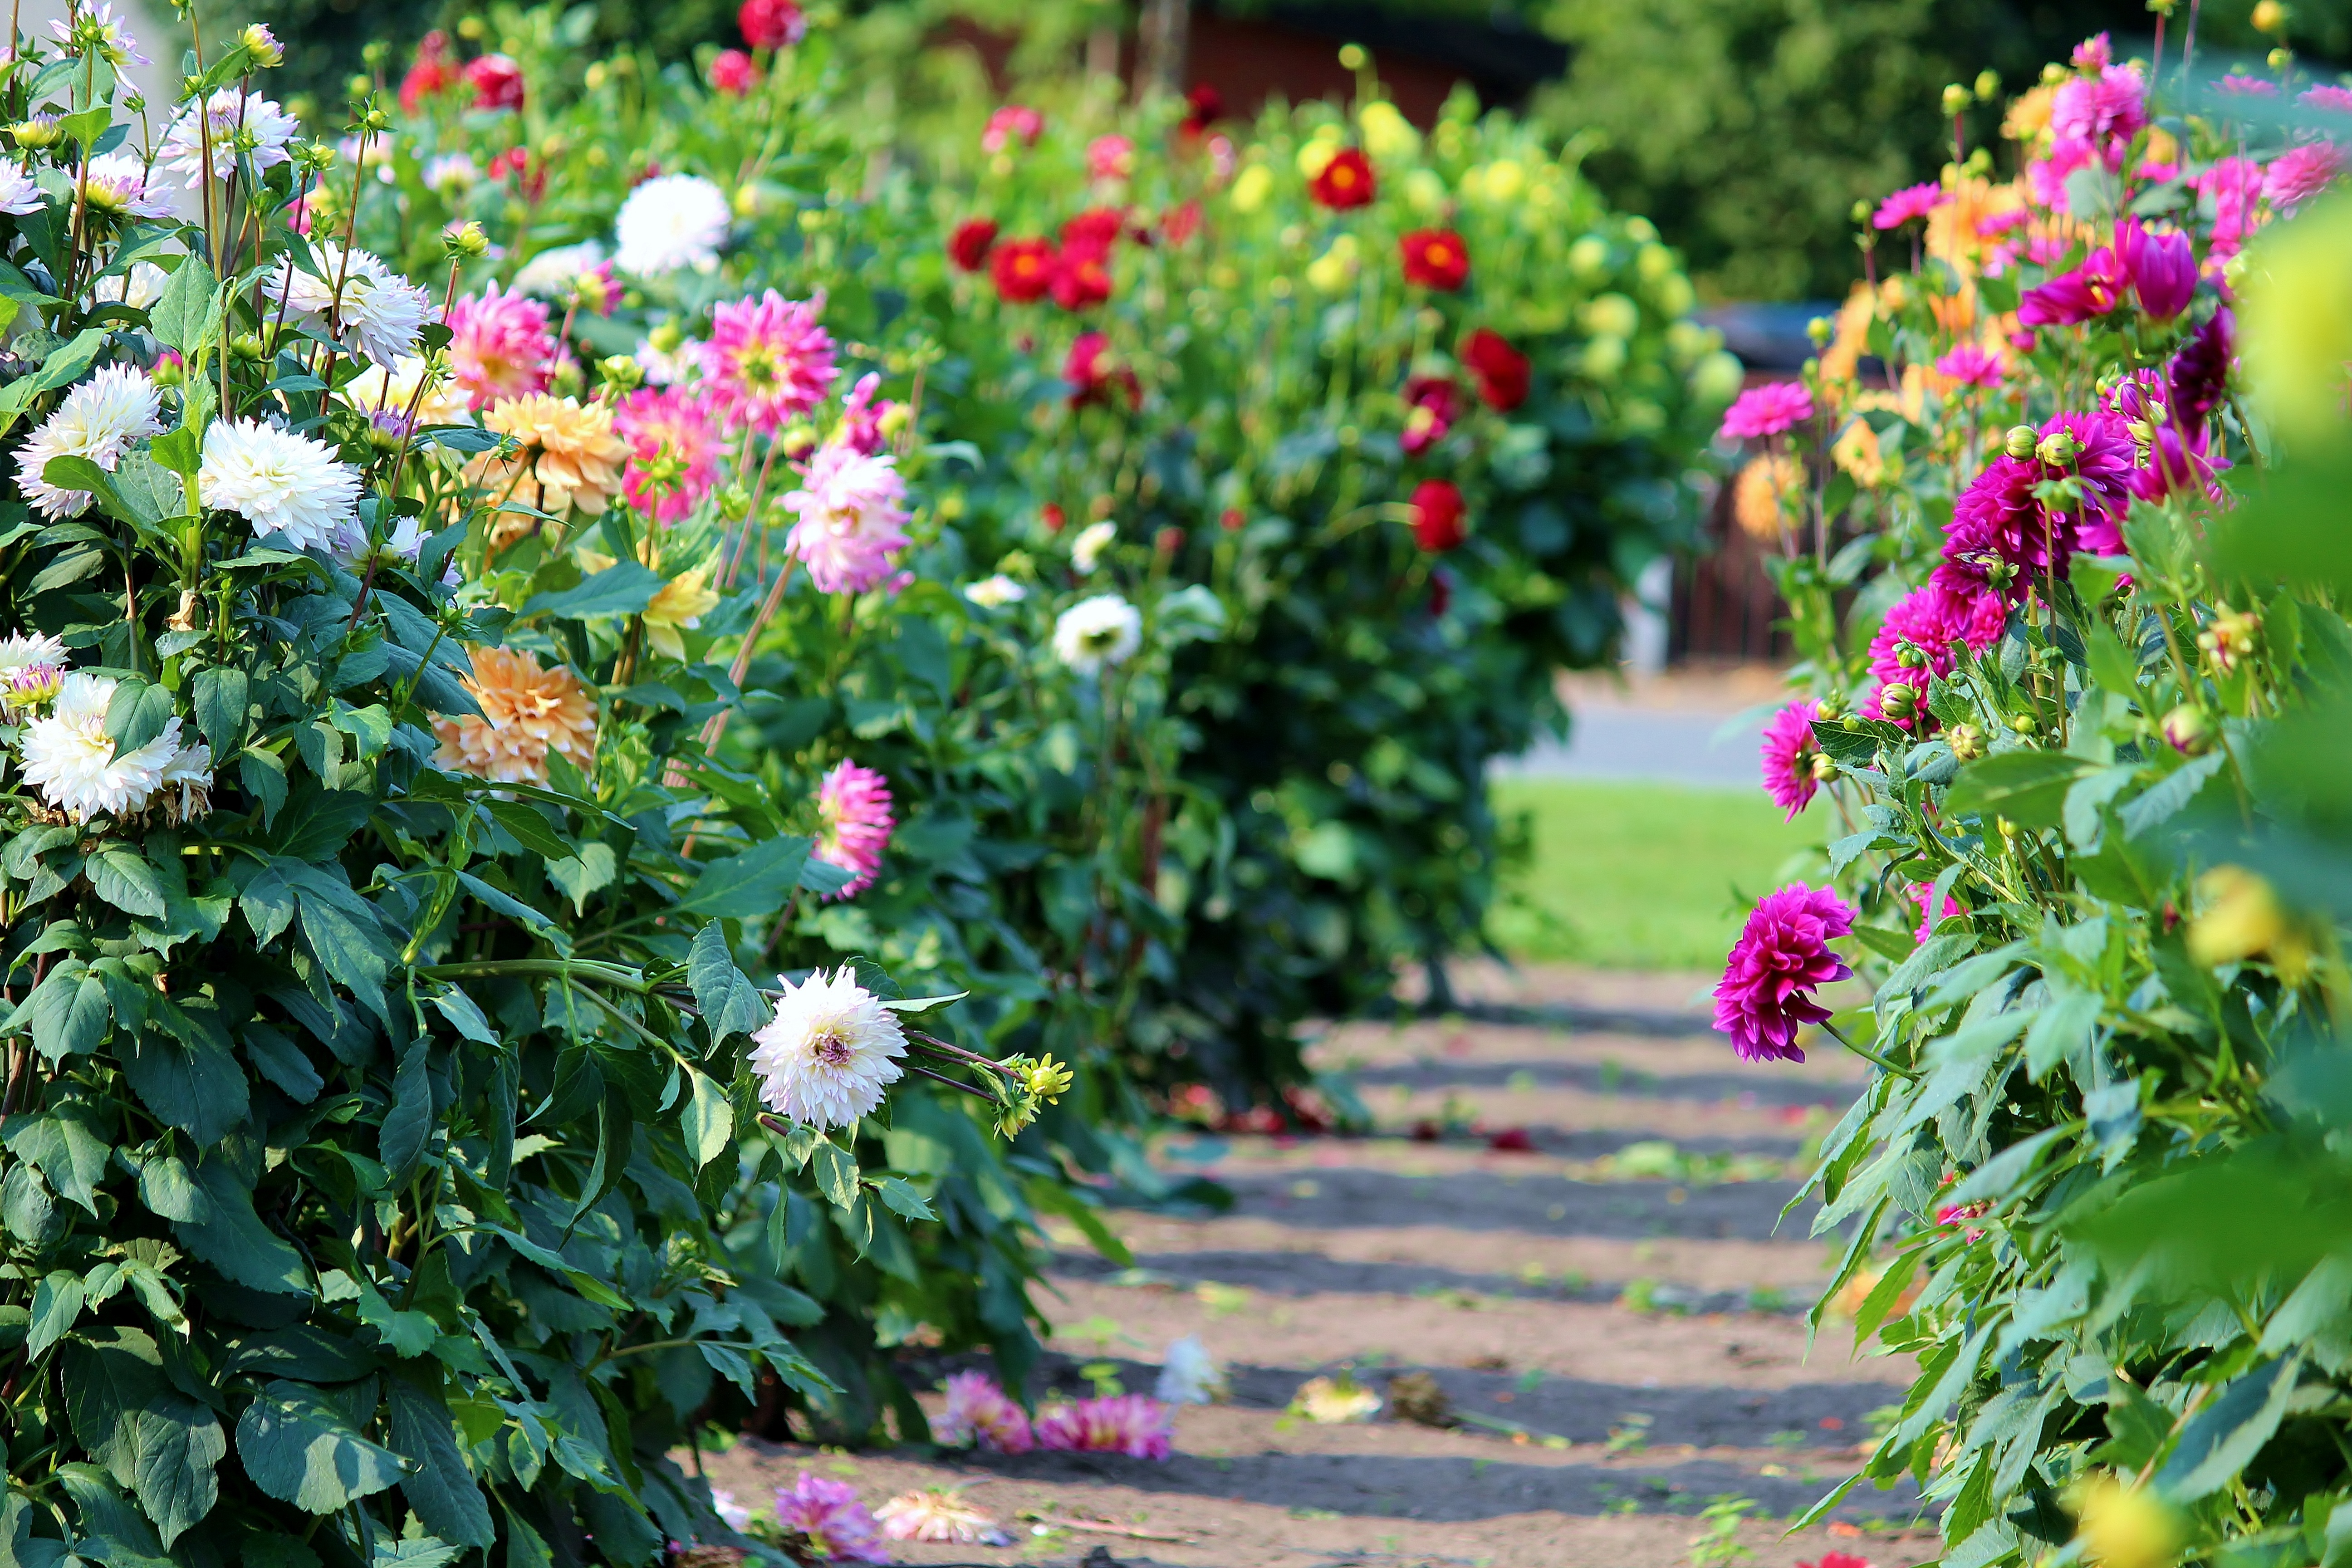
nature, blossom, plant, white, field, lawn, flower, bloom, summer, bush, rose, color, autumn, botany, colorful, yellow, garden, pink, flora, flowers, shrub, beautiful, sale, yard, pick, asters, field of flowers, street vending, flowering plant, garden roses, rose family, red white, pick your own, annual plant, land plant